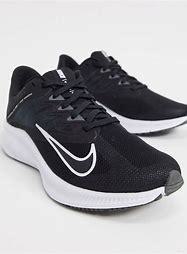
Brand: Nike
Model: Quest 3